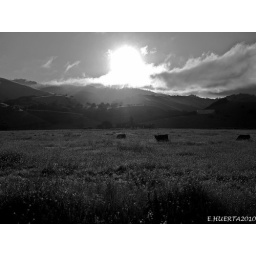
cows early morning in an open field in San jose, ca.